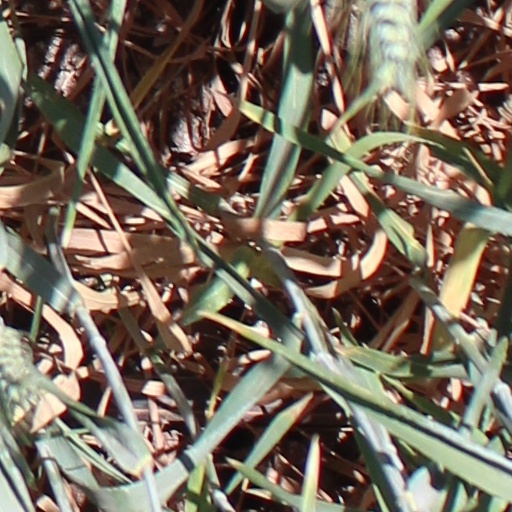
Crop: wheat